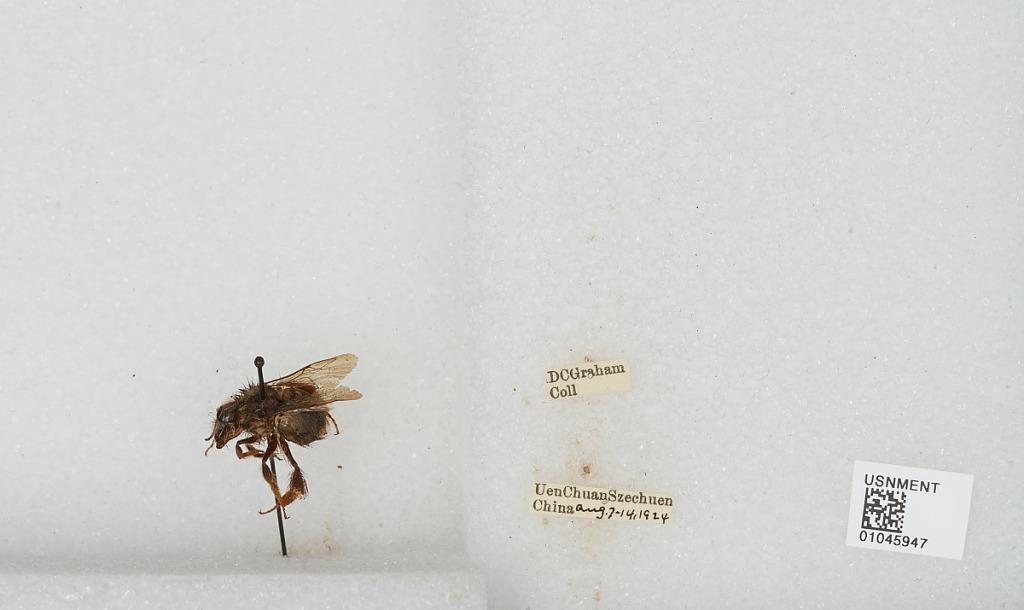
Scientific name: Bombus sp.
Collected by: D. Graham
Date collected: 1924-8-7
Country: China
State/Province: Sichuan
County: Wenchuan Xian
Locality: Wenchuan